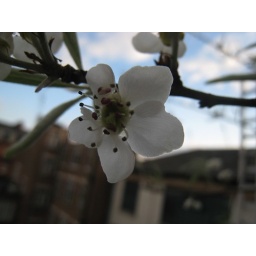
The pear tree on our balcony in blossom.